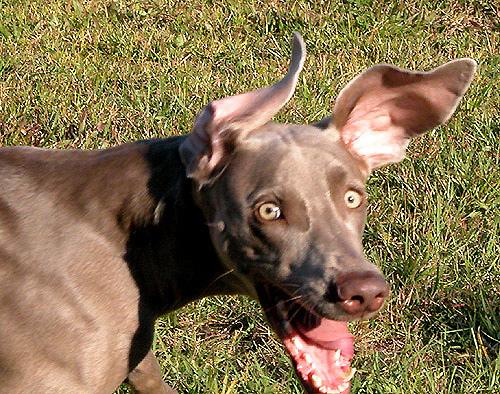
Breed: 235-n000096-Weimaraner